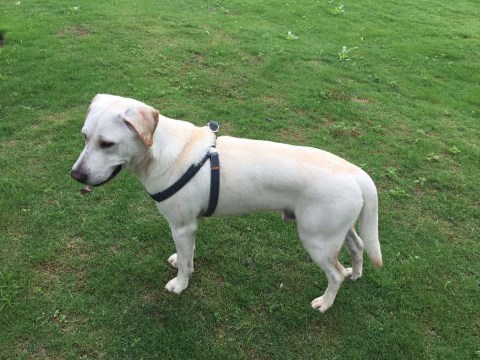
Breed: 3580-n000122-Labrador_retriever